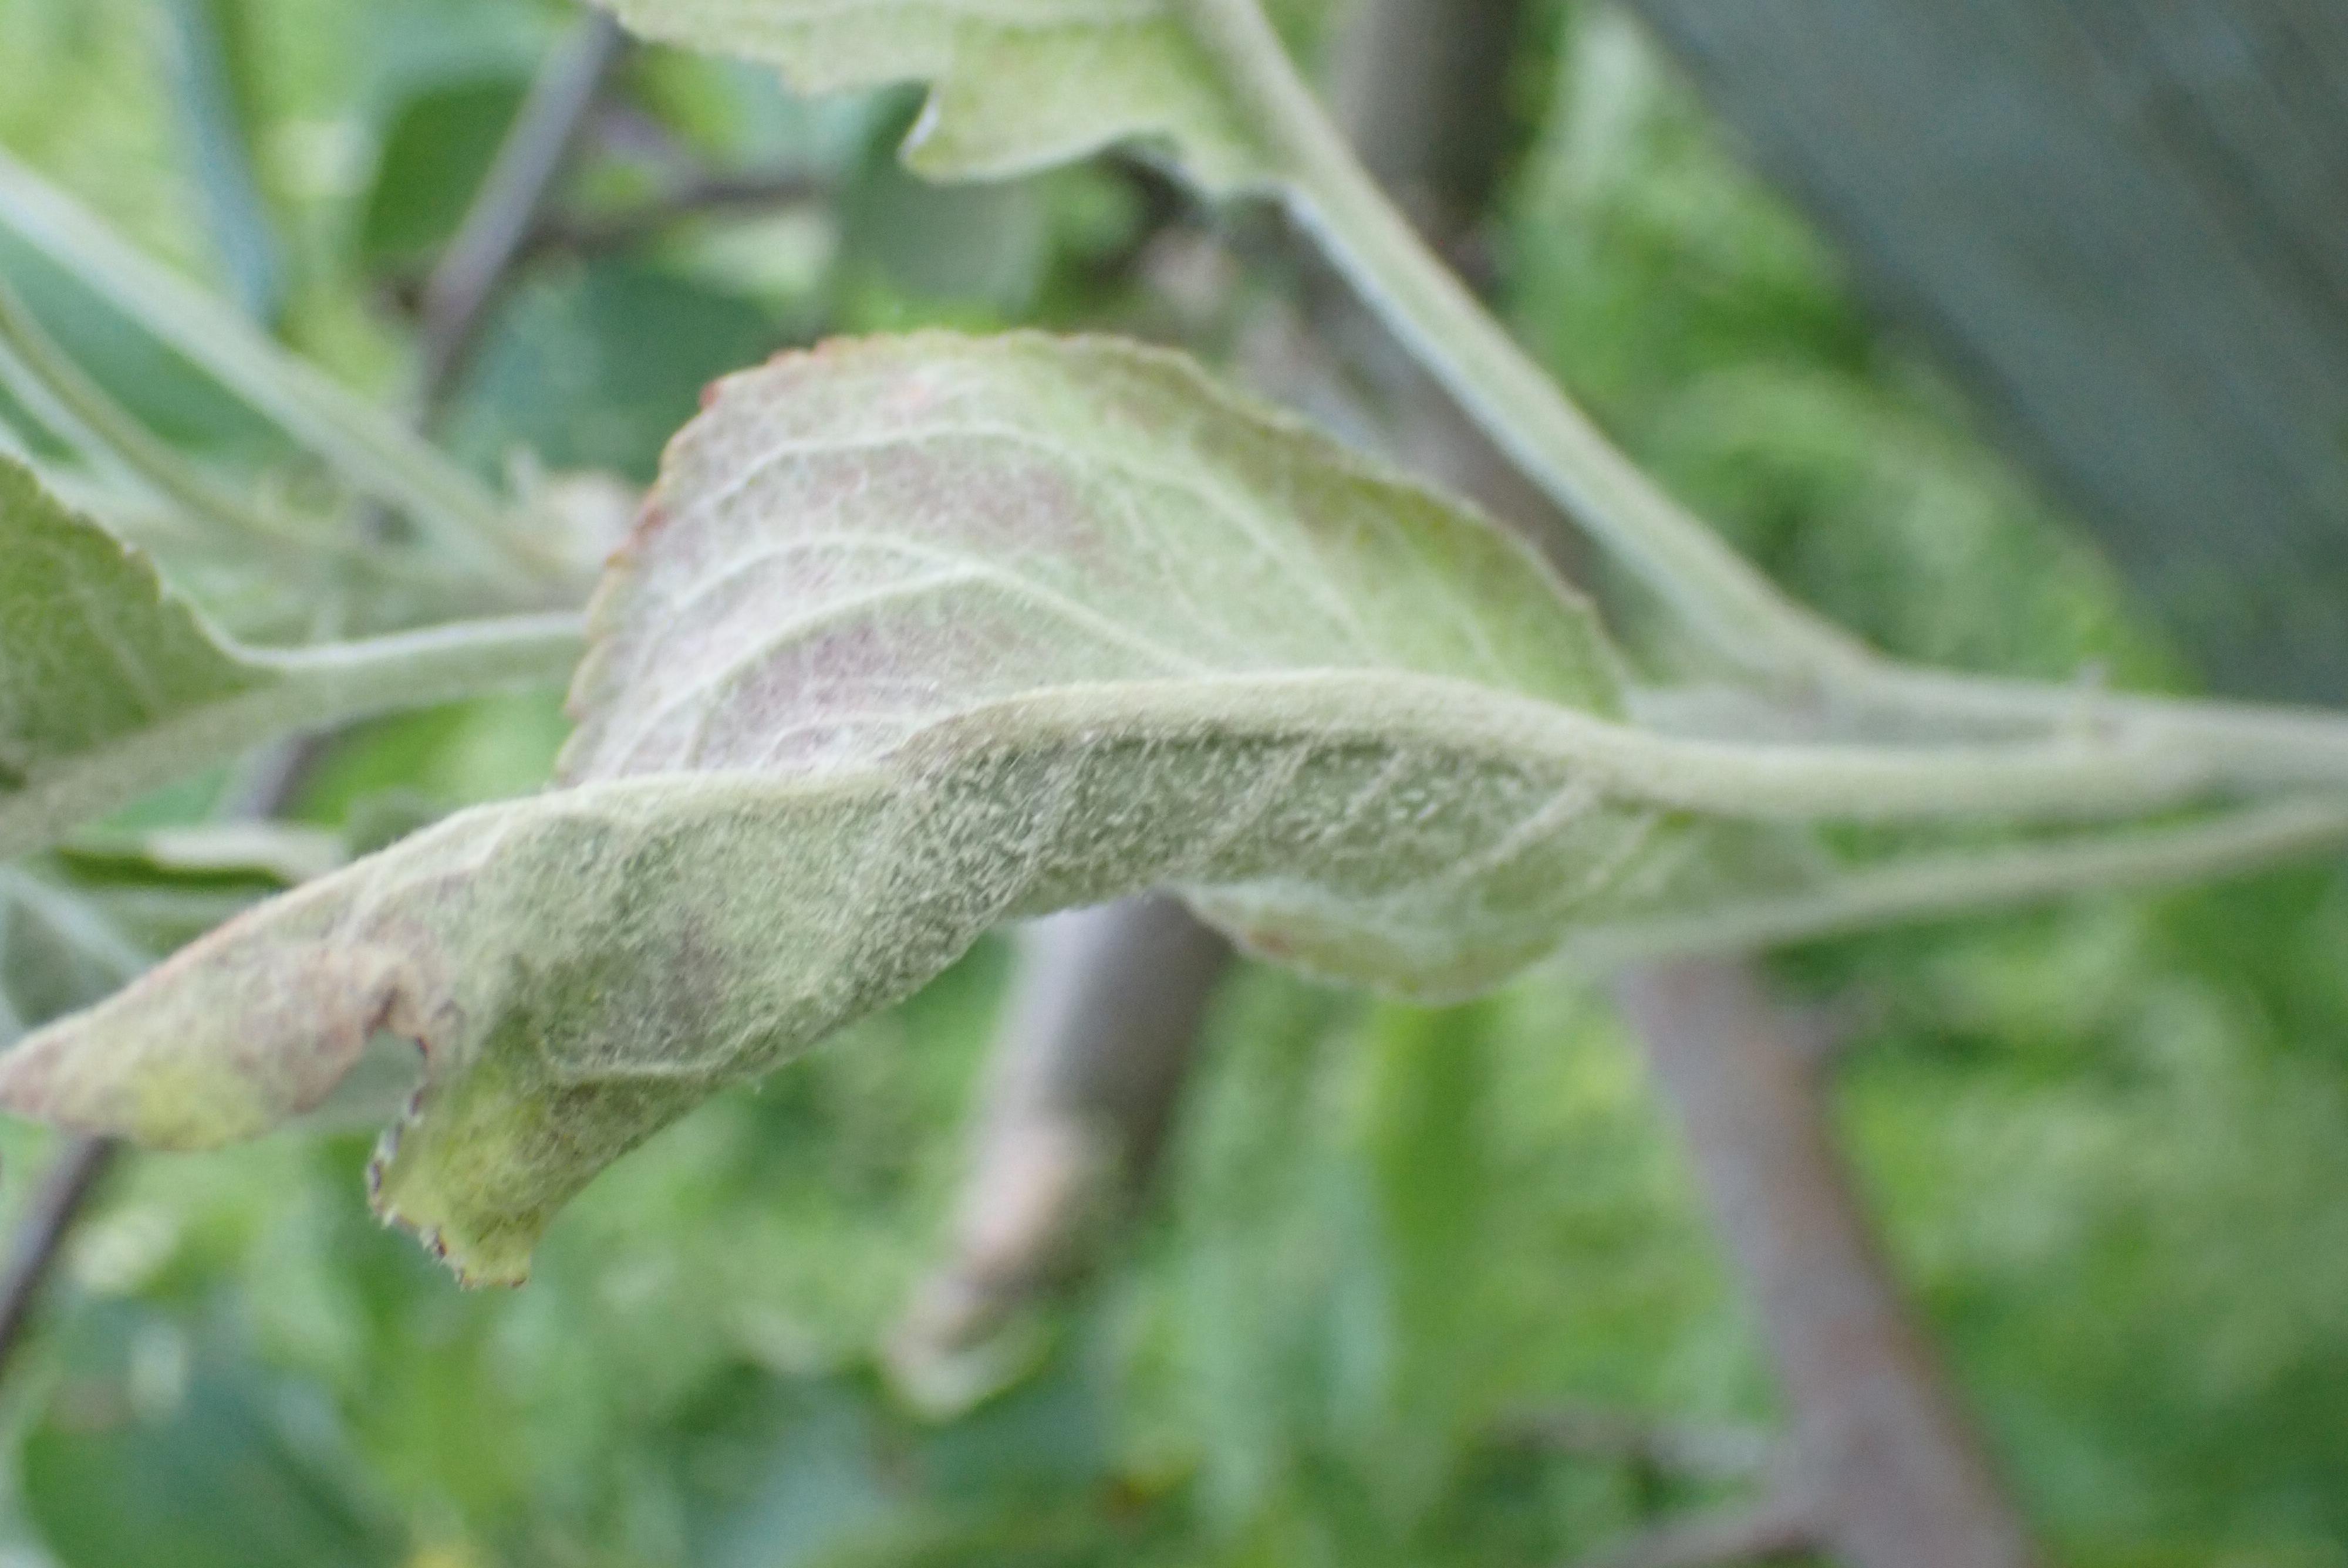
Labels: powdery_mildew